George Vico

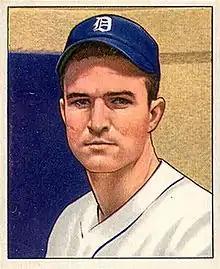
George Vico 1950 Bowman baseball card

George Steve Vico (August 9, 1923 – January 14, 1994), nicknamed "Sam", was a professional baseball player from 1941–1957 who spent two years in the major leagues with the Detroit Tigers (1948–1949).